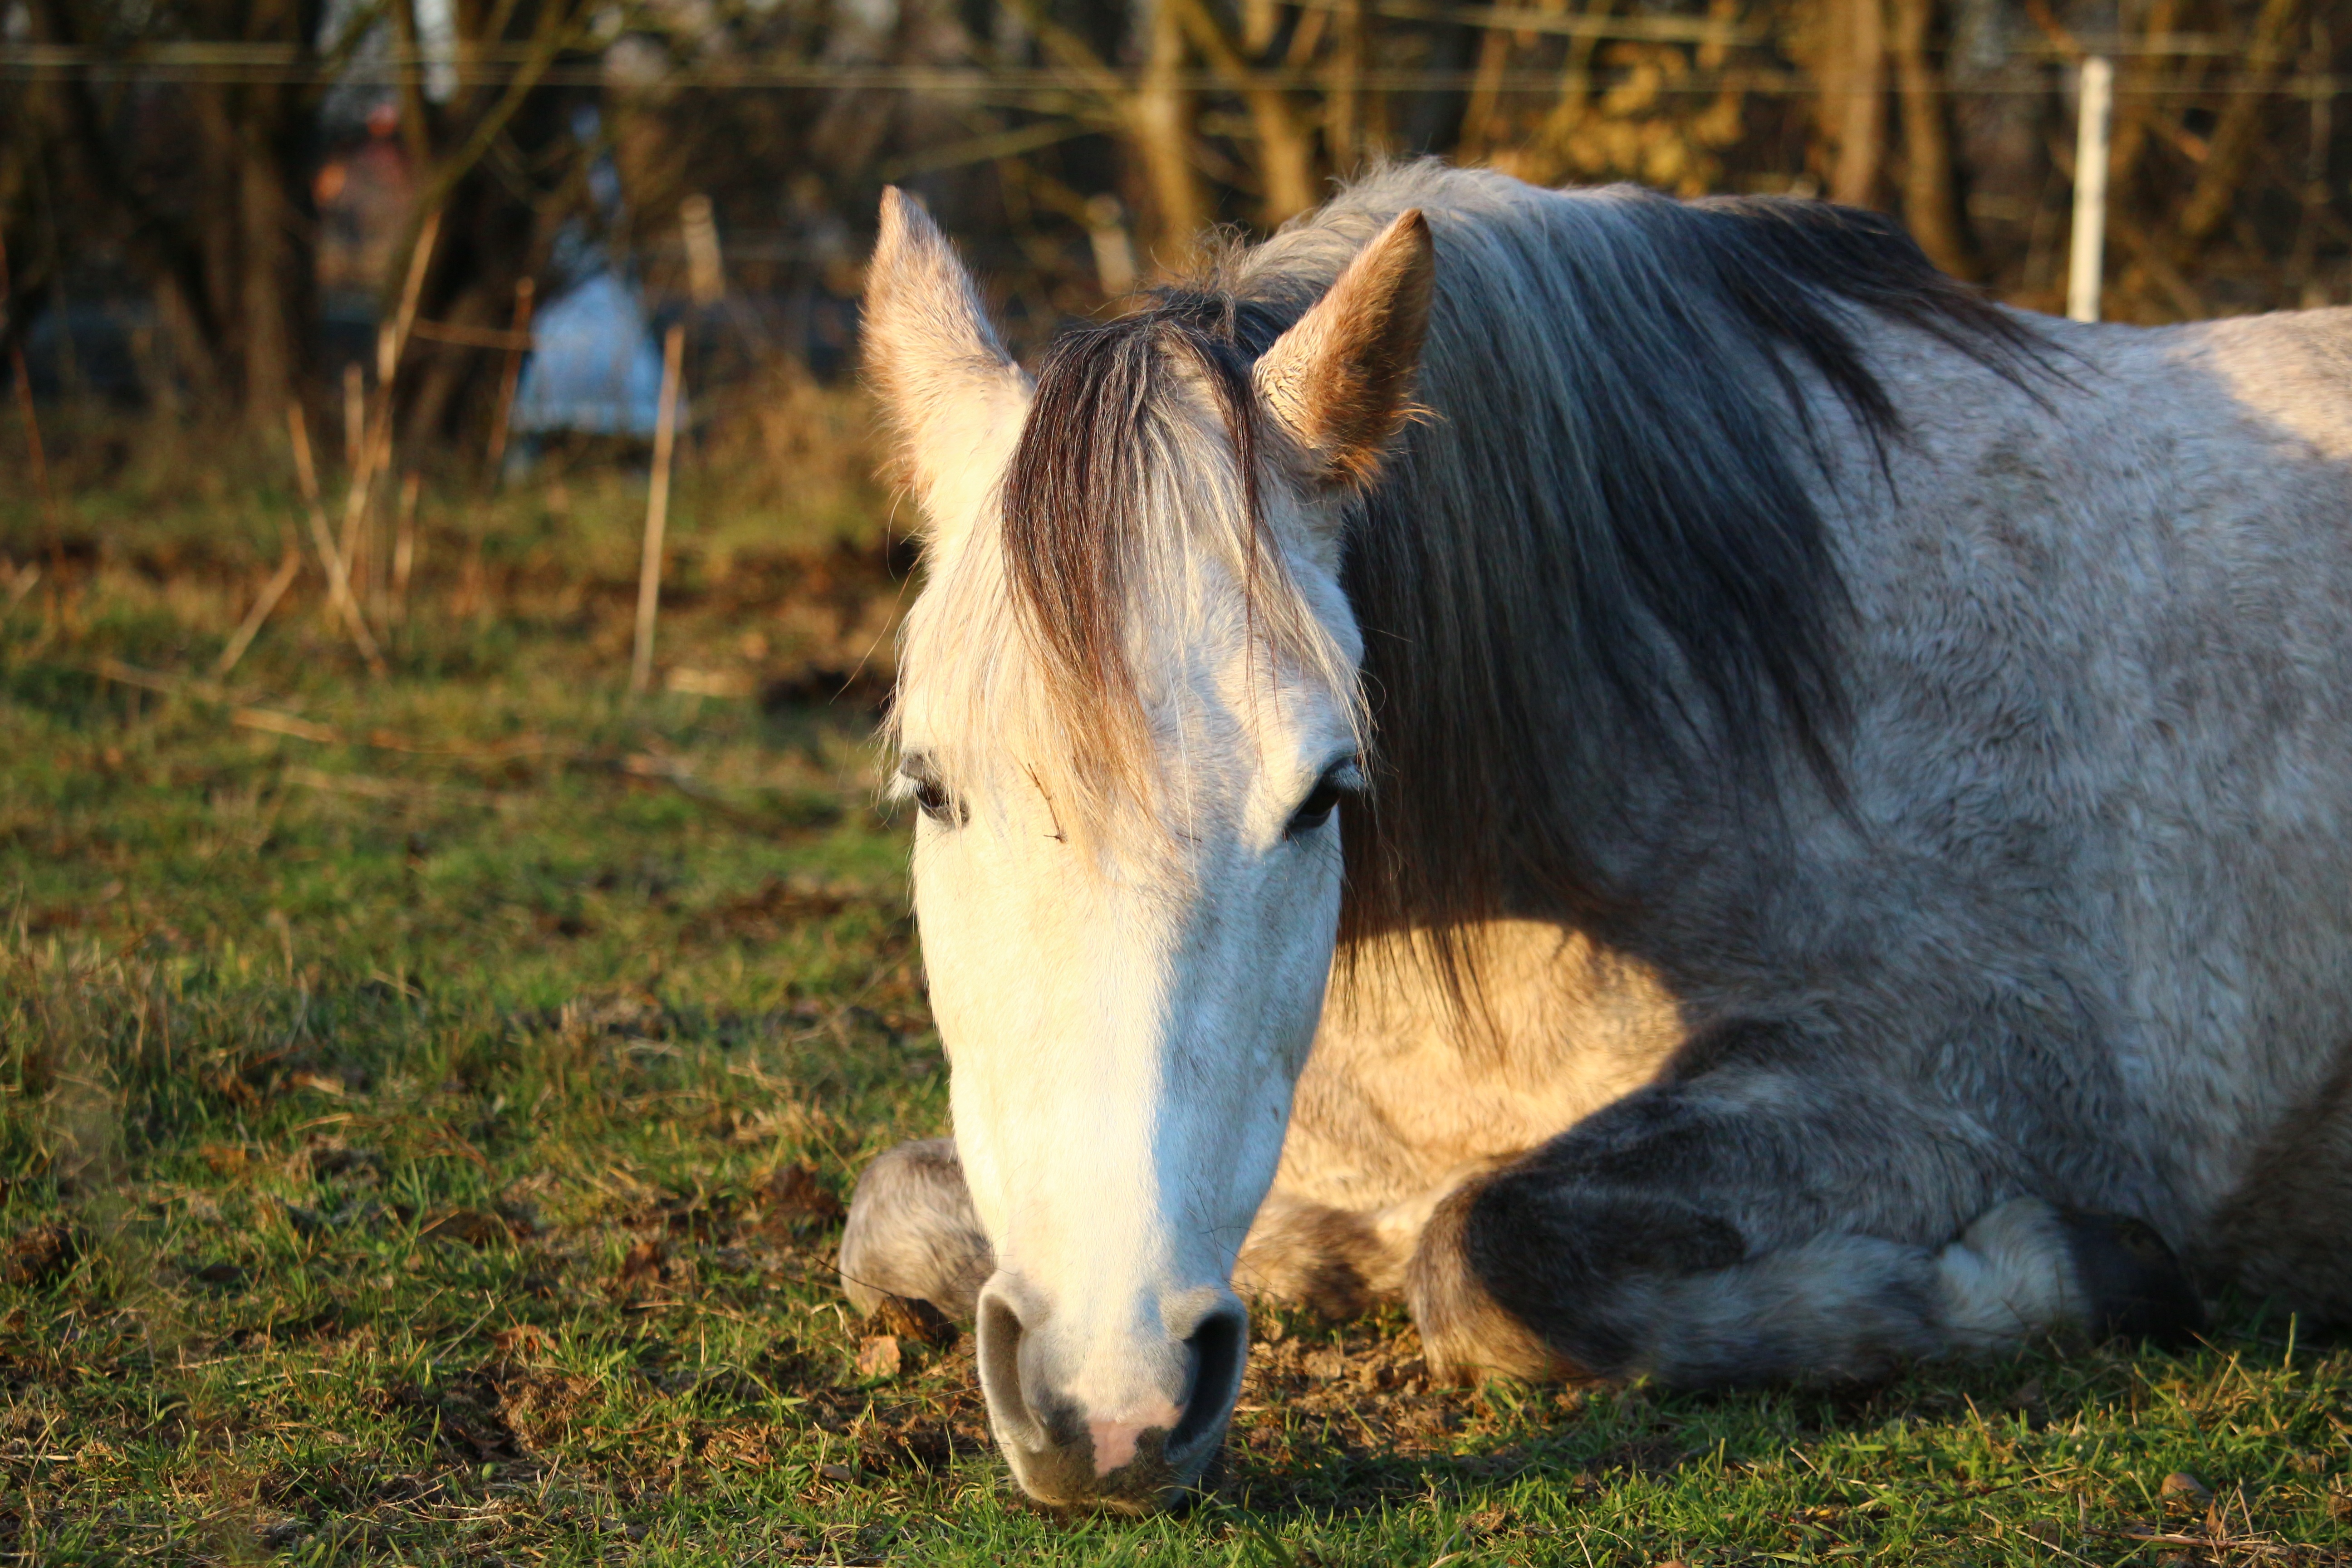
grass, farm, pasture, horse, mammal, stallion, mane, fauna, grey, sleep, vertebrate, mare, mold, thoroughbred arabian, white horse, pack animal, lying horse, horse like mammal, mustang horse